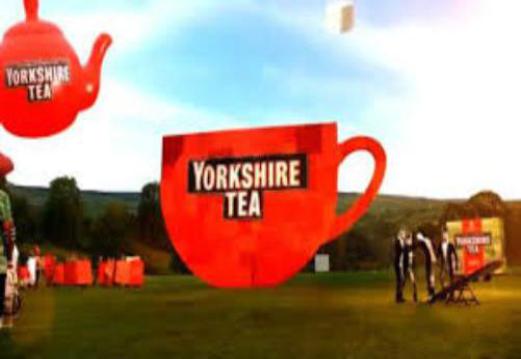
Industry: Food